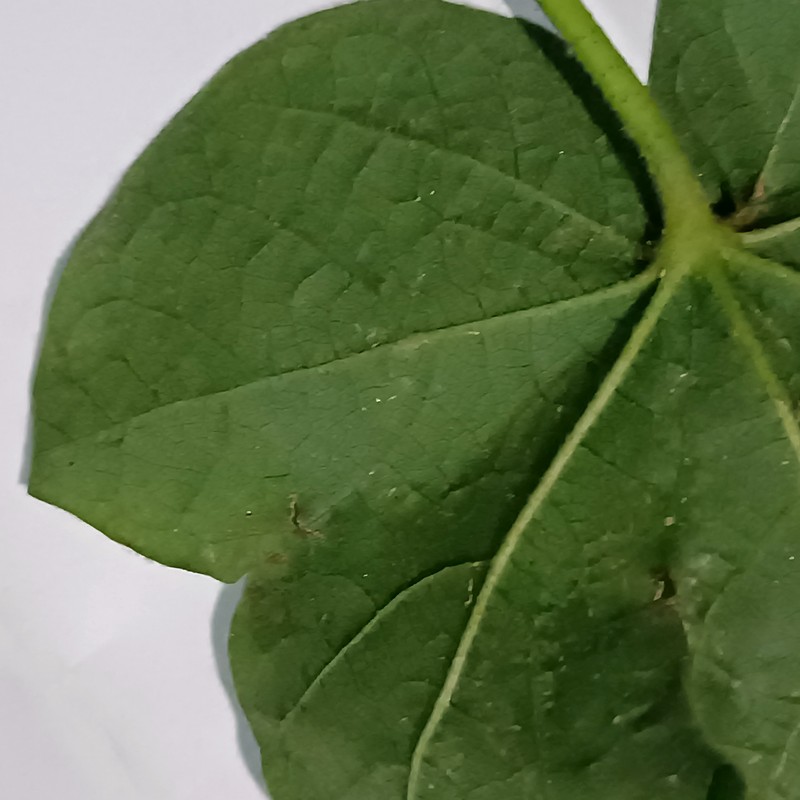
Label: Curl Virus